St. Peter Church (Bridgeport, Connecticut)

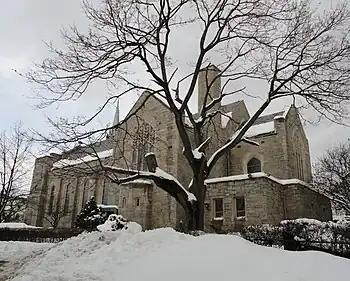
St. Peter Church Bridgeport Connecticutas seen from behind

St. Peter is a Roman Catholic church in Bridgeport, Connecticut, part of the Diocese of Bridgeport.